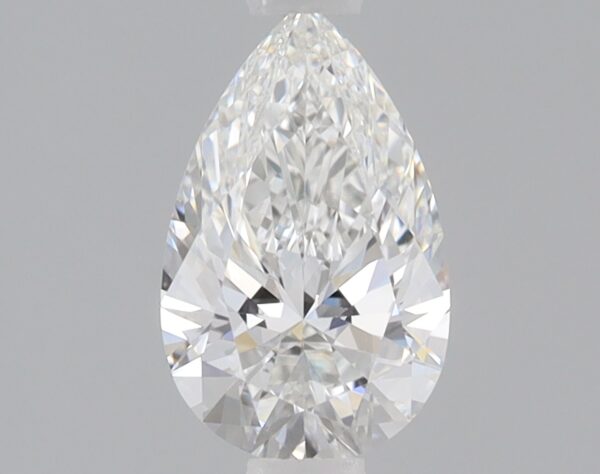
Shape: pear
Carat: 0.82
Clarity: VS1
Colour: F
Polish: EX
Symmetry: EX
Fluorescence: NONE
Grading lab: IGI
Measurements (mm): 8.4 x 5.24 x 3.22